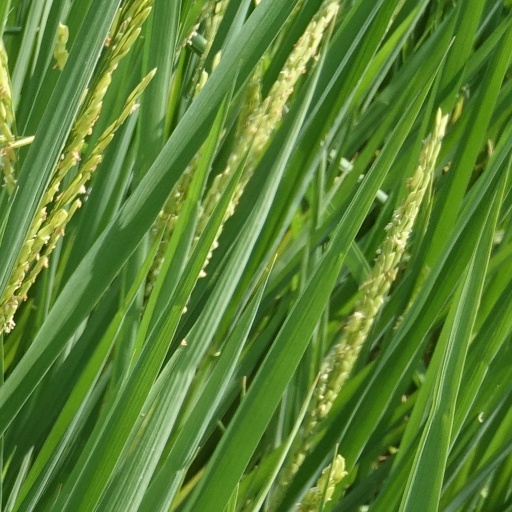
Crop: rice